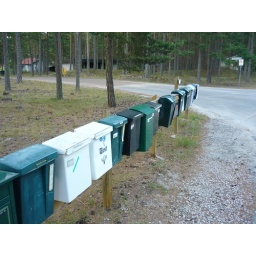
Swedish summer house mail boxes in a row